Electoral district of Korong and Eaglehawk

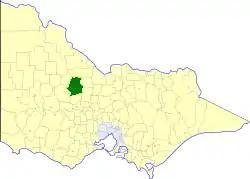
Shire of Korong(approximation of the district)

Electoral district of Korong and Eaglehawk was an electoral district of the Legislative Assembly in the Australian state of Victoria.